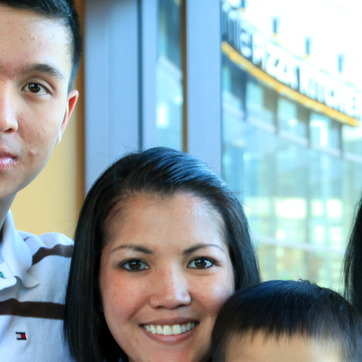
Material: hair